Zierfandler

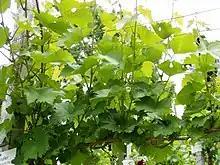

Zierfandler is a grape variety used to make white wine in the Thermenregion of Austria. It is also known as Spätrot ("late red") because it turns red just before harvest time. It is traditionally blended with Rotgipfler but is increasingly being sold as a varietal wine. Zierfandler wines are typically elegant and quite sweet, but with much balancing acidity and a nutty bouquet of pistachios and almonds. They are capable of ageing well.